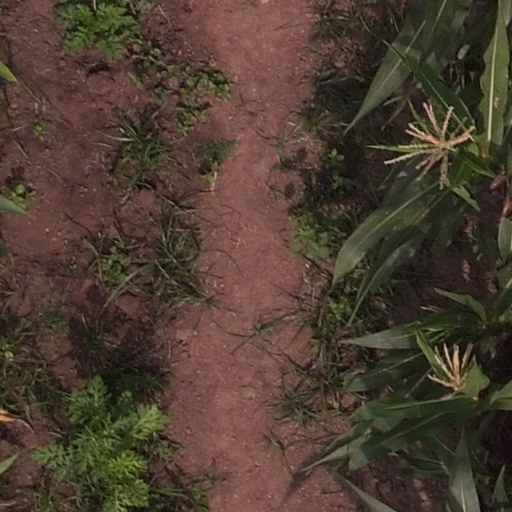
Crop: maize; corn